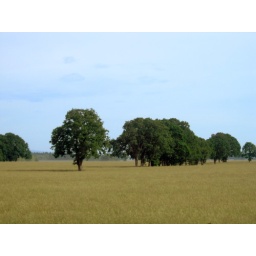
Just a simple shot of some trees in a field somewhere between the cities of Albany and Corvallis, Oregon.